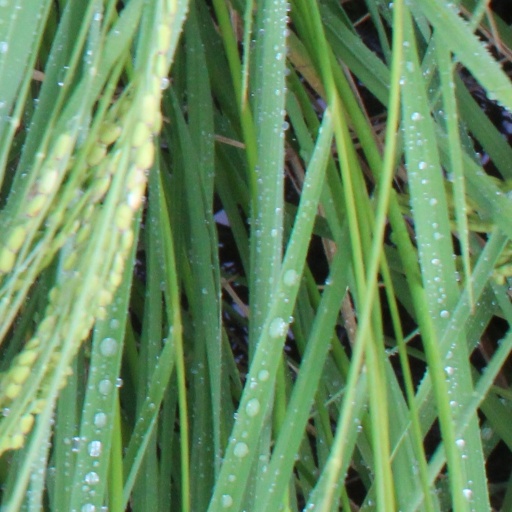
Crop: rice